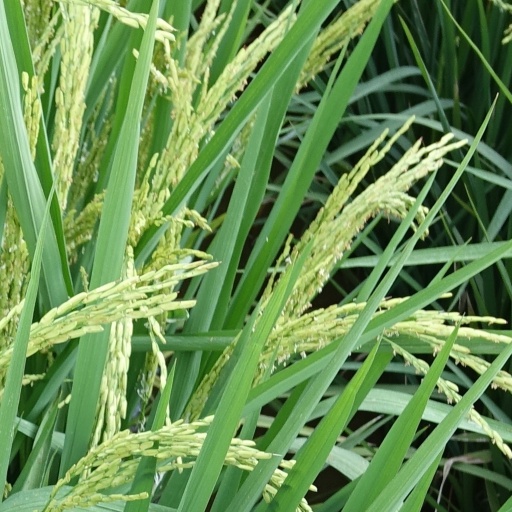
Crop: rice